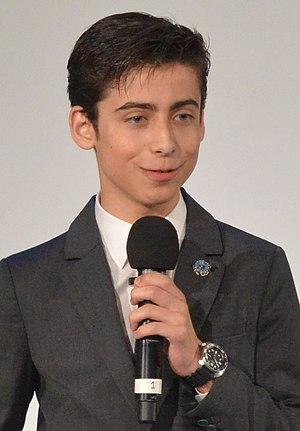
Aidan Gallagher est un acteur américain né le 18 septembre 2003 à Los Angeles.